American popular music

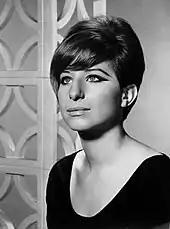
Barbra Streisand became one of the most successful and acclaimed singers of the 1960s, known for her powerful voice and dramatic performances.

The middle of the 20th century saw a number of very important changes in American popular music. The field of pop music developed tremendously during this period, as the increasingly low price of recorded music stimulated demand and greater profits for the record industry. As a result, music marketing became more and more prominent, resulting in a number of mainstream pop stars whose popularity was previously unheard of. Many of the first such stars were Italian-American crooners like Dean Martin, Rudy Vallee, Tony Bennett, Perry Como, Frankie Laine and, most famously, the "first pop vocalist to engender hysteria among his fans" Frank Sinatra. One of the most successful crooners was Bing Crosby. Crosby cited popular singer Al Jolson as one of his main influences. Crosby was in turn cited by Perry Como. Crosby also influenced this singing of Frank Sinatra, Crosby and Sinatra sung together in the 1956 film "High Society".